Essential tremor

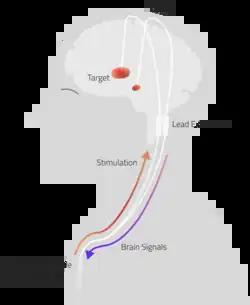
Illustration of the placement of electrodes and stimulator of Deep Brain Stimulation surgical treatment.

Primidone is another first line agent recommended in the treatment of ET. Primidone is an anticonvulsant which metabolized into phenobarbital and phenylethymalnonamide. This medication has shown the same beneficial effects in reducing tremors as propranolol and is recommended for use based on guidelines from the American Academy of Neurology and the MDS Task Force on Tremor. The initial dose of primidone is recommended at 25 mg per day and should be increased up to the maximum dose of 250 mg per day. This strategy was recommended to help avoid the possible side effects of nausea, vomiting, and excessive sedation of primidone. Primidone is the preferred medication for the treatment of ET in the geriatric population compared to propranolol. In addition, Combination therapy of both Propranolol and Primidone is recommended for people who do not show benefits from either propranolol or primidone as monotherapy.